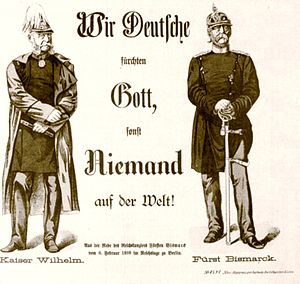
Tyske Kejserrige / Bismarcks tidsalder / Alliancer og udenrigspolitik / Udenrigspolitisk dobbeltkrise 1885/1886
"""Vi tyskere frygter Gud, men ellers ingen i hele verden."" (Citat fra en tale af Bismarck i rigsdagen den 6. februar 1888. Propagandatryk af samtidigt kridtlitografi)"
Det Tyske Kejserrige blev proklameret i Versailles den 18. januar 1871 efter det nordtyske forbunds sejr i den fransk-preussiske krig. Det markerede den endelige samling af Tyskland. Preussen, der udgjorde størstedelen af imperiet, fik en ledende stilling, og dets kansler Otto von Bismarck blev Tysklands rigskansler. De forskellige delstater som Sachsen og Bayern bevarede deres fyrster og lokalregeringer, men måtte underordne sig kejserriget i overordnede spørgsmål.